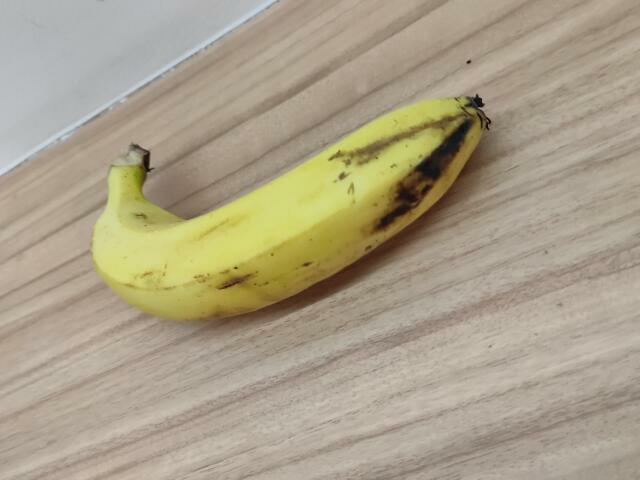
Label: Ripe_Banana